Fixin wine

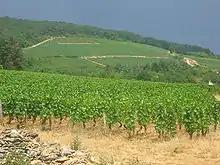
Vineyards in Fixin.

Fixin wine is produced in the communes of Fixin and Brochon in the Côte de Nuits subregion of Burgundy. The "Appellation d'origine contrôlée" (AOC) Fixin may be used for red and white wine with respectively Pinot noir and Chardonnay as the main grape variety. The production of red wine dominates greatly, with around 96 per cent, and only around four per cent white wine. There are no Grand Cru vineyards with these communes.